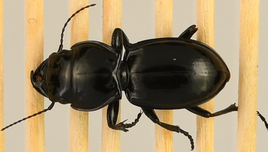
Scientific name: Pasimachus elongatus
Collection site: Central Plains Experimental Range NEON (CPER), plot CPER_006